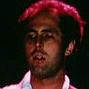
Age: 27